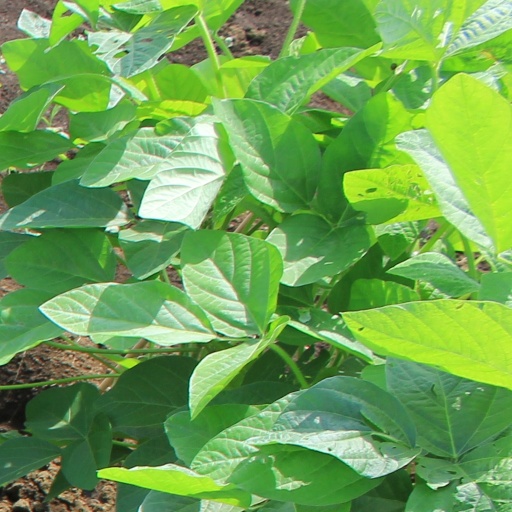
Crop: soybean